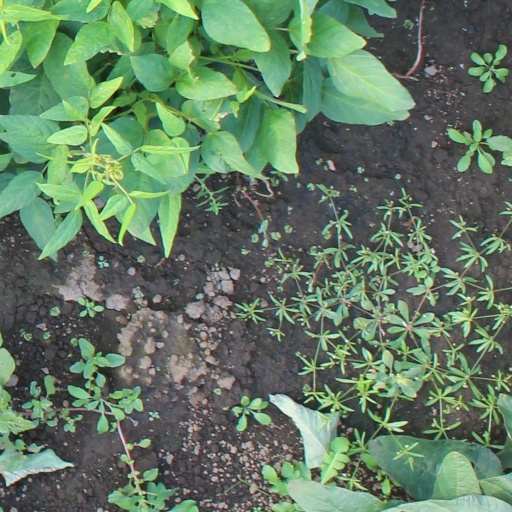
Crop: soybean